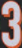
Number: 3